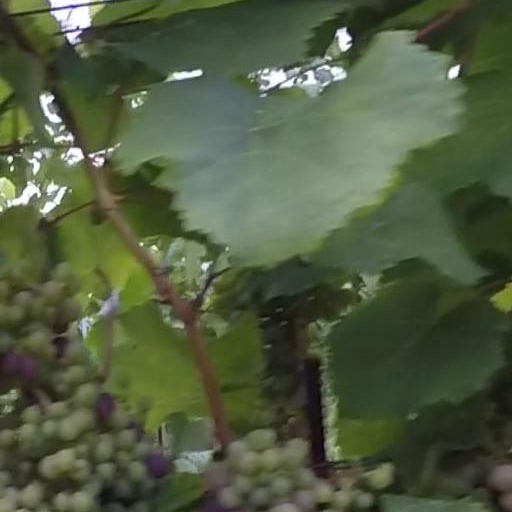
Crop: grape